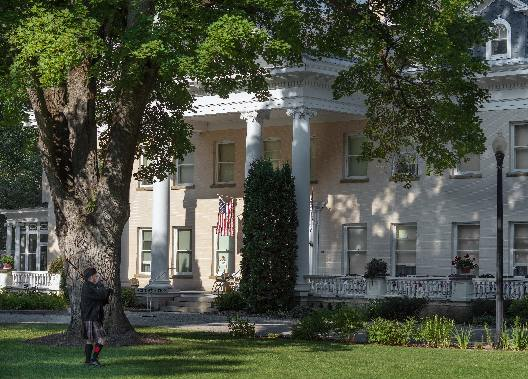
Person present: No